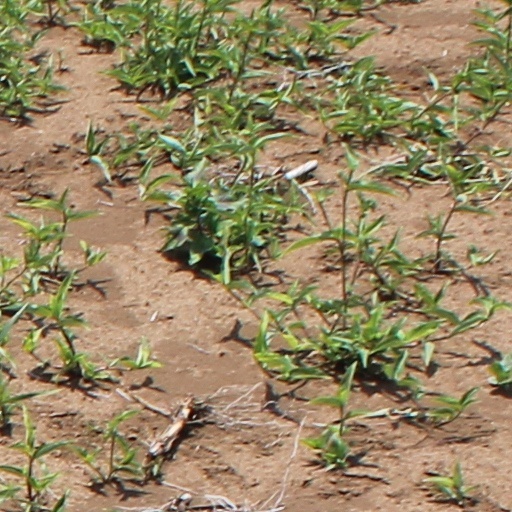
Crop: wheat